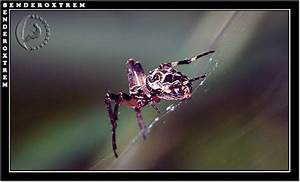
Label: ragno